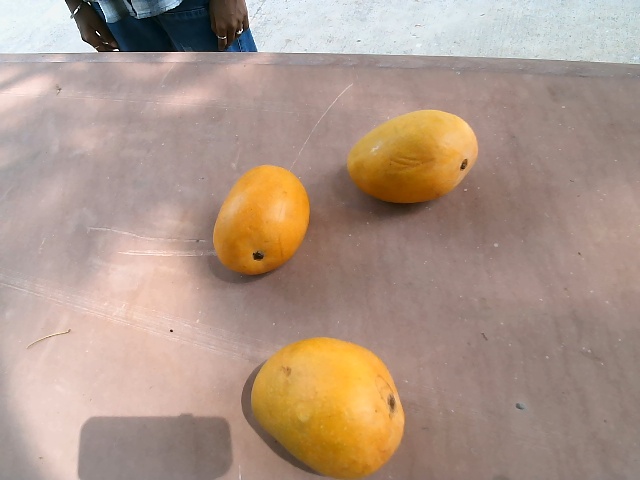
Label: Ripe_Mango